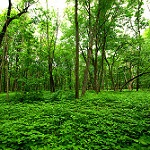
Label: forest